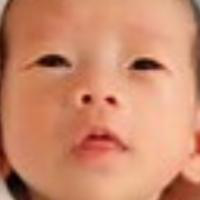
Age group: age 01-10